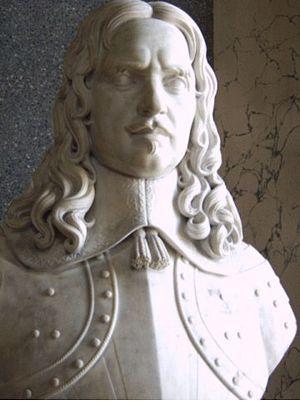
La galerie des Batailles est une galerie du musée de l'Histoire de France, située au premier étage de l'aile du Midi du château de Versailles.